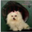
Label: dog